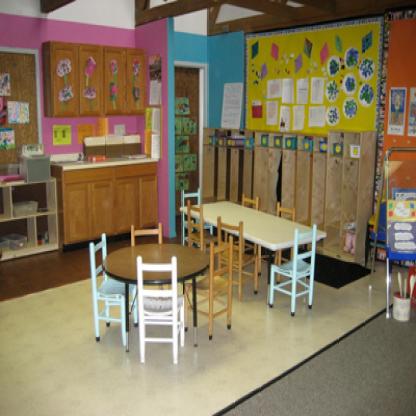
Scene: Indoor